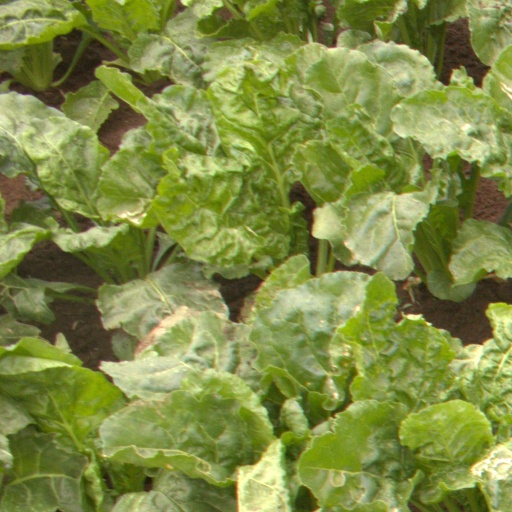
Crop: sugar beet